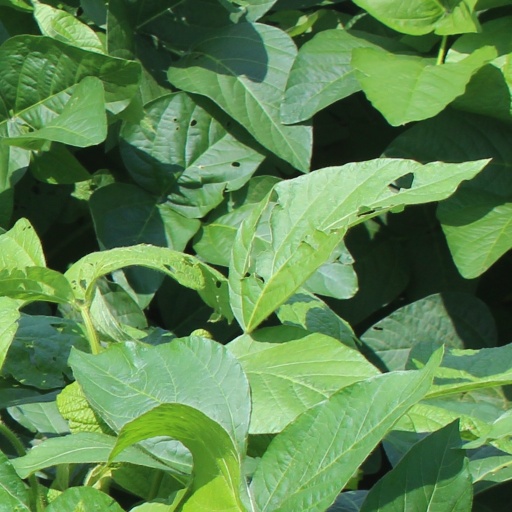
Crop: soybean